Qifeng Park station

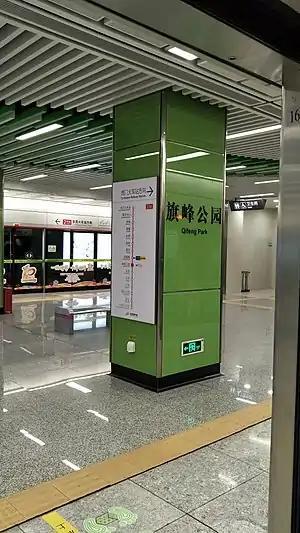

Qifeng Park Station is a metro station on Line 2 of the Dongguan Rail Transit in Dongguan, China. It opened on 27 May 2016.